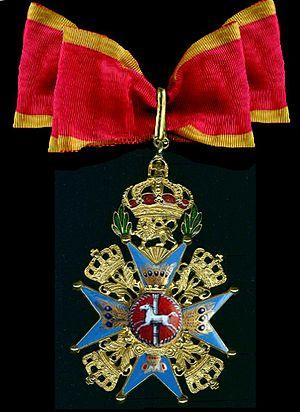
L'Ordre d'Henri le Lion, également connu sous le nom d'Ordre de la Maison d'Henri le Lion ou Ordre Ducal de Brunswick d'Henri le Lion, est un ordre brunswickois fondée le 25 avril 1834 par le duc Guillaume de Brunswick en tant qu'ordre du mérite civil et militaire à la mémoire d'Henri le Lion.